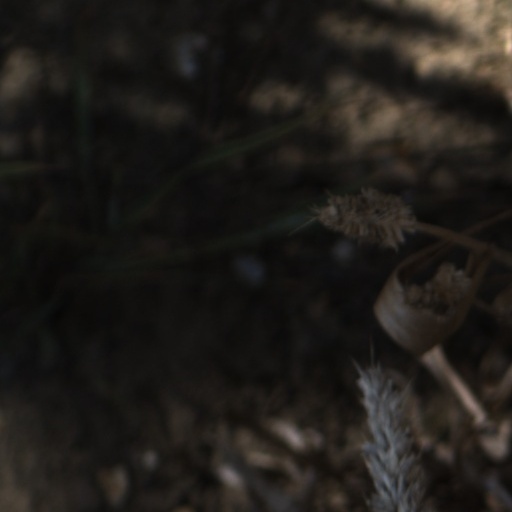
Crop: wheat